Operation Dervish (1941)

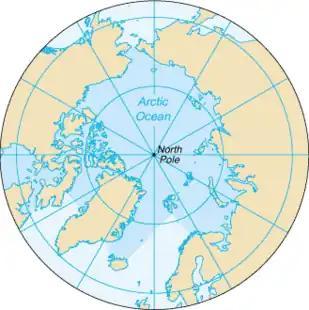

Between Greenland and Norway are some of the most stormy waters of the world's oceans, of water under gales full of snow, sleet and hail. The cold Arctic water was met by the Gulf Stream, warm water from the Gulf of Mexico, which became the North Atlantic Drift. Arriving at the south-west of England the drift moves between Scotland and Iceland; north of Norway the drift splits. One stream bears north of Bear Island to Svalbard and a southern stream follows the coast of Murmansk into the Barents Sea. The mingling of cold Arctic water and warmer water of higher salinity generates thick banks of fog for convoys to hide in but the waters drastically reduced the effectiveness of ASDIC as U-boats moved in waters of differing temperatures and density.